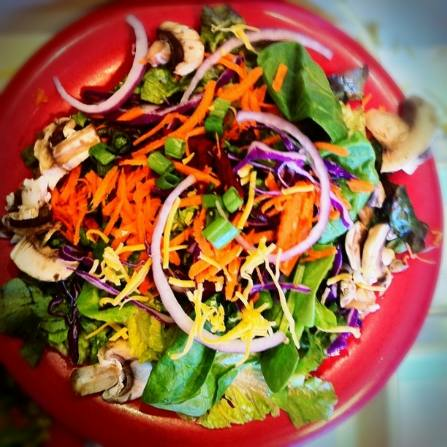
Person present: No